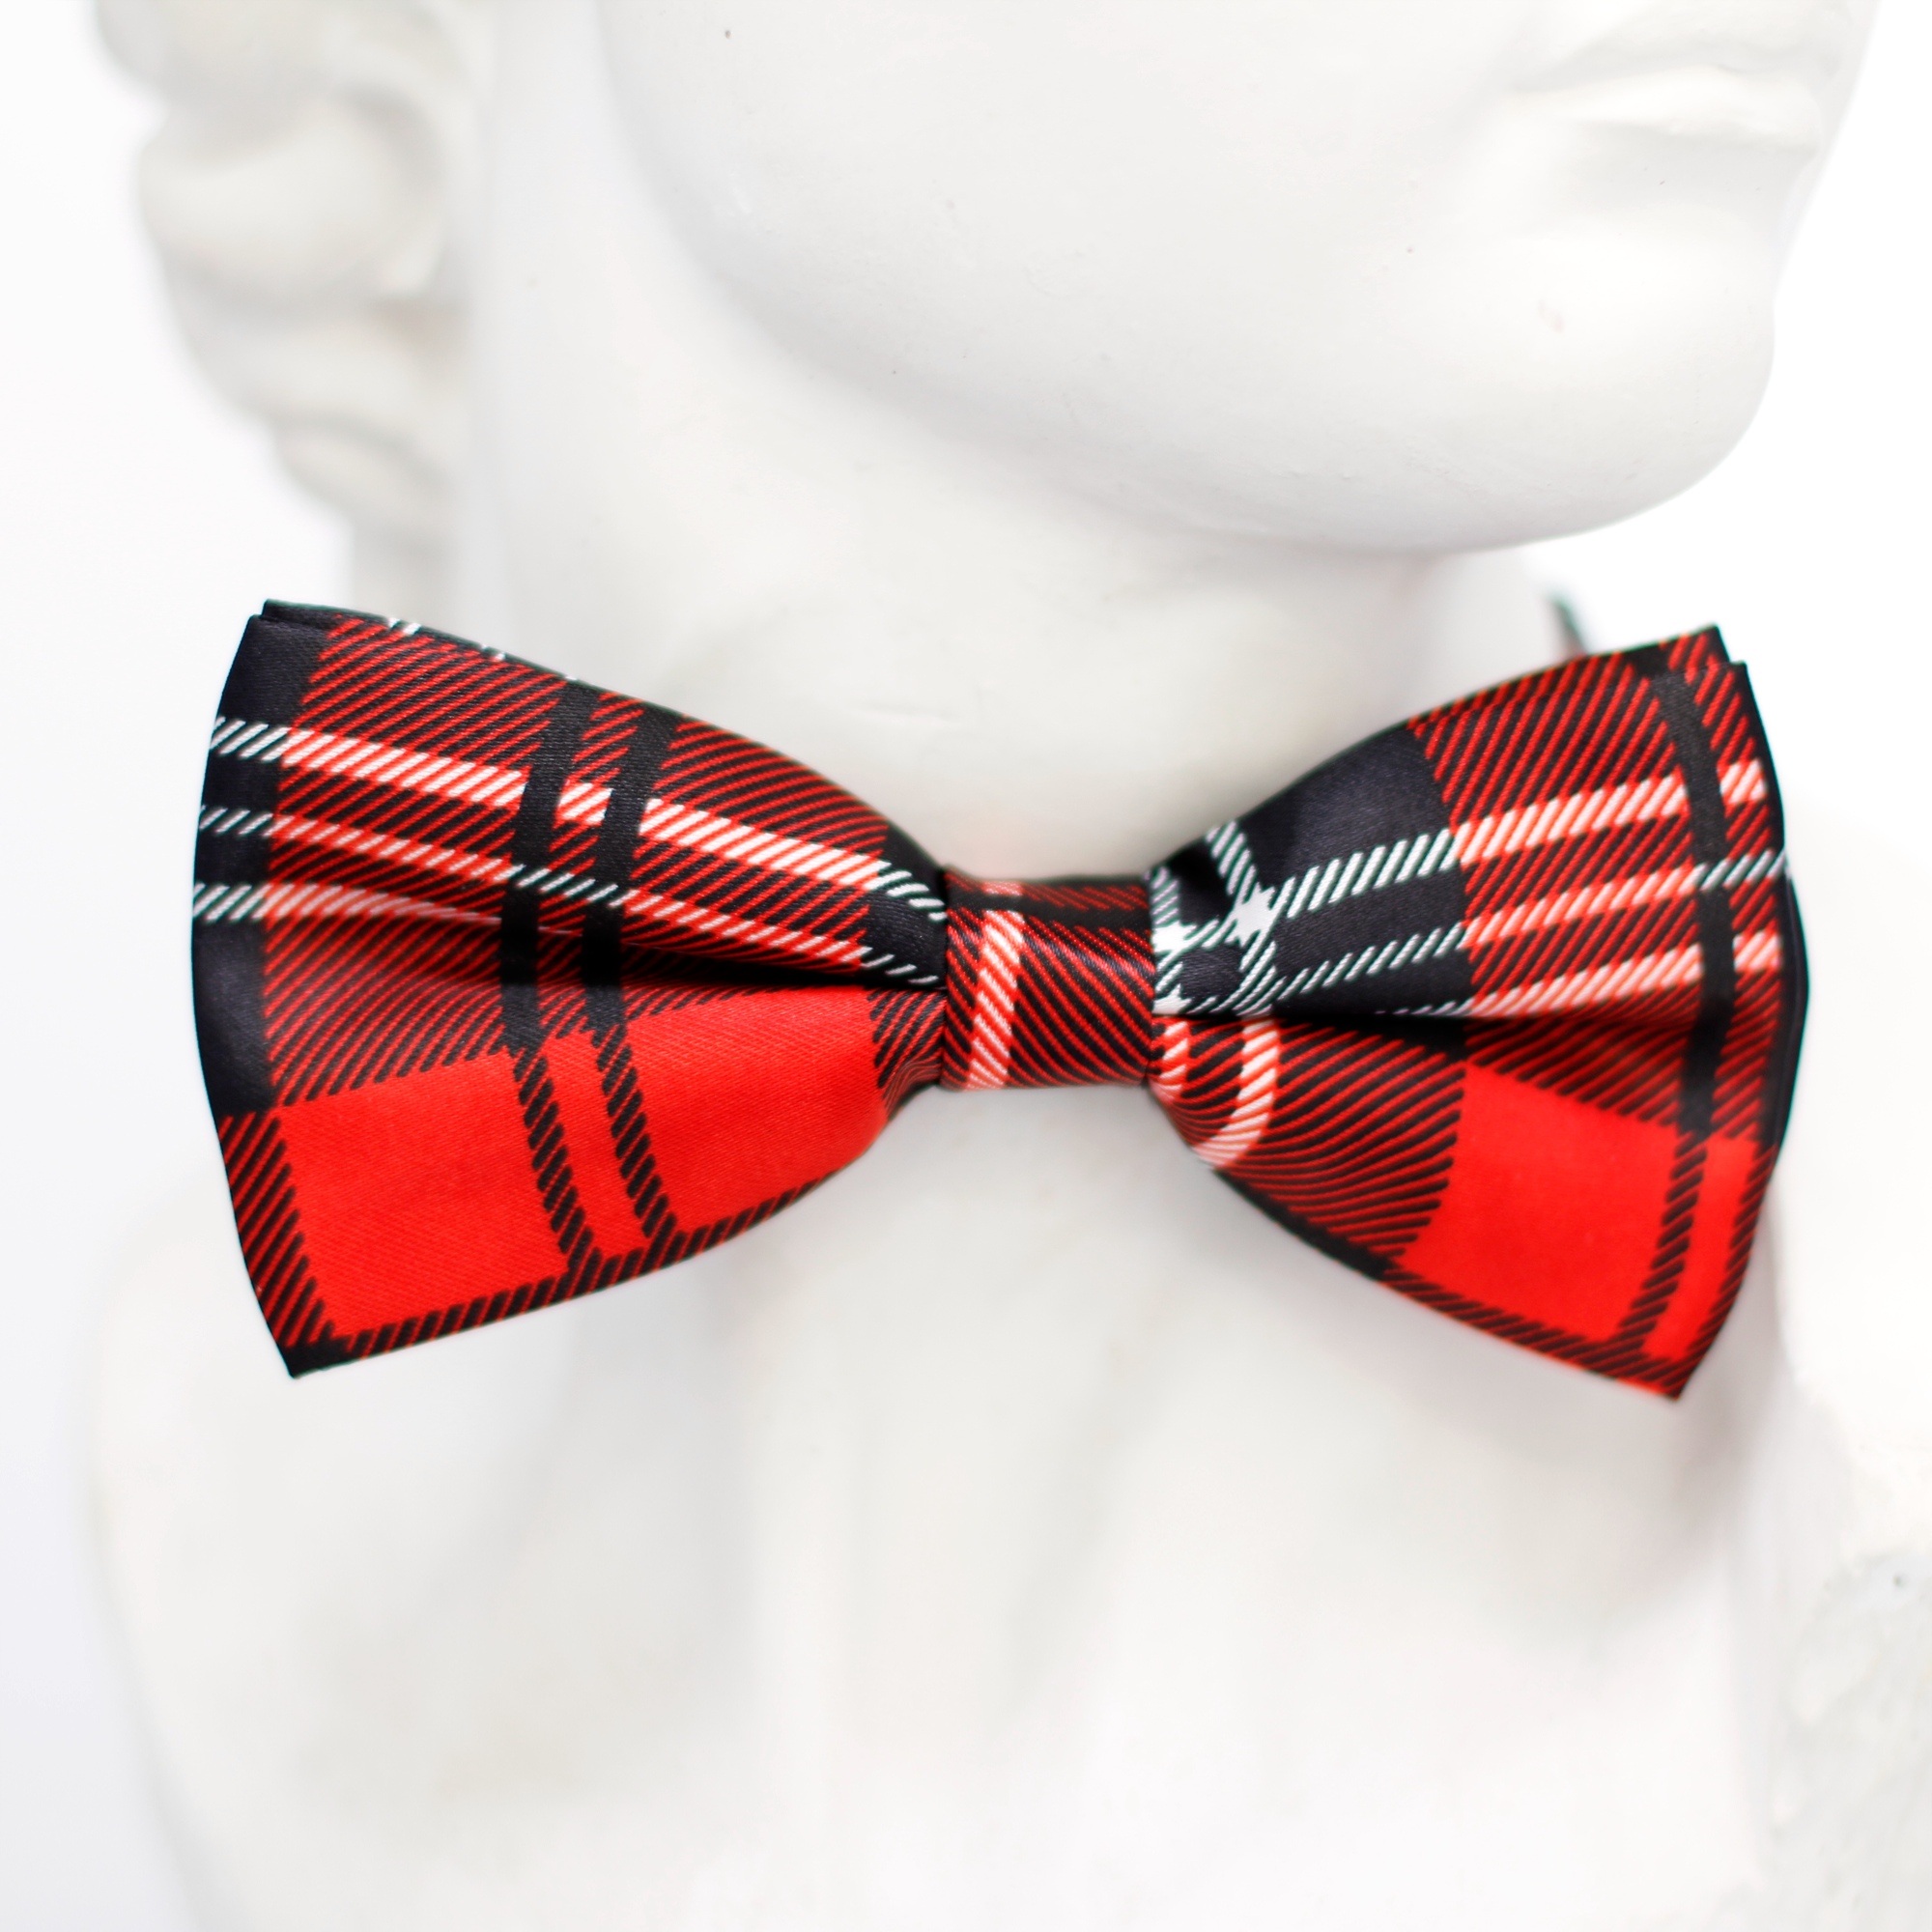
man, suit, antique, fly, profile, pattern, tie, fashion, plaid, bow tie, textile, design, dolls, loop, display dummy, fashionable, tartan, necktie, fashion accessory